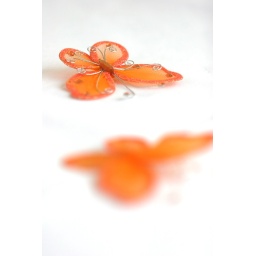
There were a couple of these dotted about by the cake and guest book table.